Transition metal thiolate complex

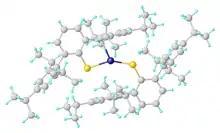
Structure of the quasi-two-coordinate ferrous dithiolate Fe[SCH-2,6-(CH-2,4,6-(Pr))].

Transition metal thiolate complexes are metal complexes containing thiolate ligands. Thiolates are ligands that can be classified as soft Lewis bases. Therefore, thiolate ligands coordinate most strongly to metals that behave as soft Lewis acids as opposed to those that behave as hard Lewis acids. Most complexes contain other ligands in addition to thiolate, but many homoleptic complexes are known with only thiolate ligands. The amino acid cysteine has a thiol functional group, consequently many cofactors in proteins and enzymes feature cysteinate-metal cofactors.